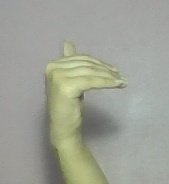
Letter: khaa